Dr. David J. Loring Residence and Clinic

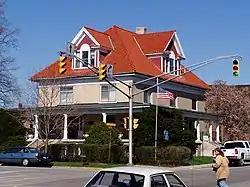

The Loring Residence and Clinic was the first facility built to provide medical services to Valparaiso, Indiana. The residence has continued to provide for public service through its current use by the Valparaiso Woman's Club. Dr. Loring used his home as his medical office until his death in 1914. It was Loring's initial efforts that brought medical care to the county and provided for the first hospital. Although private, it became the county's first public hospital when Loring sold the building in 1906 to build his home and clinic.